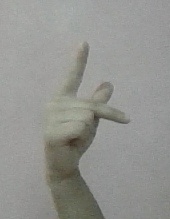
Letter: dha